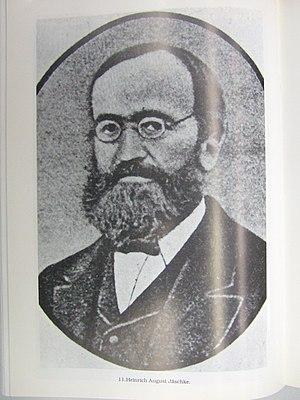
Le Tibet, au cœur de l’Asie, est resté longtemps inconnu ou mal connu en Occident. Les premières traces de chrétiens au Tibet, sous l’empire tibétain, ne sont pas très nombreuses. Les premiers témoignages écrits d’Occidentaux datent du XIIIᵉ siècle avec Jean de Plan Carpin, Guillaume de Rubrouck ou Marco Polo bien qu'aucun d’eux ne soit entré dans ce territoire. Ces trois premiers observateurs représentaient la religion chrétienne, et plus particulièrement catholique.
Heinrich August Jäschke était un missionnaire linguiste et orientaliste. Entre août 1857 et 1868, Heinrich Jäschke a été missionnaire de l'Église morave à Keylong dans le district de Lahaul et Spiti, une région du nord de l'Inde, où les habitants parlent un dialecte tibétain. Il est connu pour ses recherches sur la langue tibétaine.